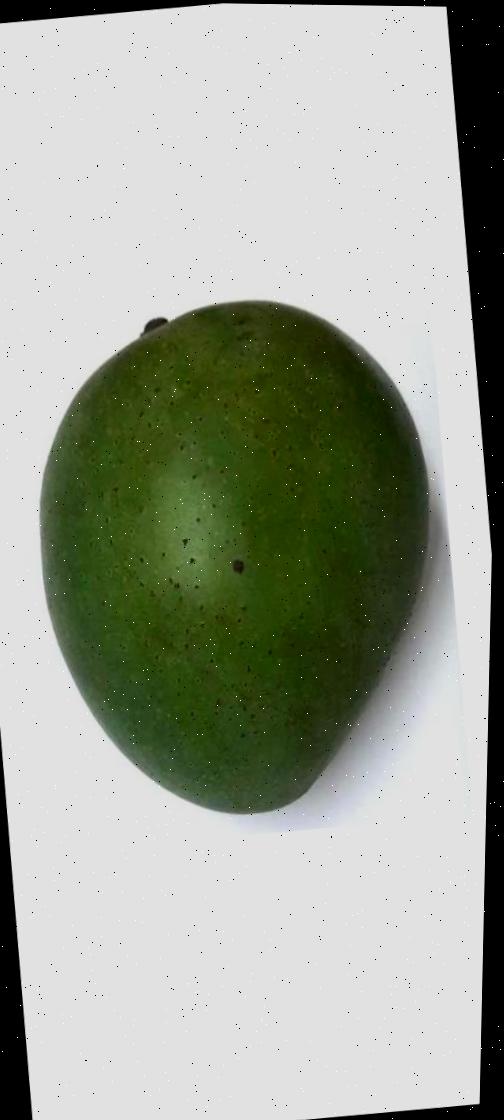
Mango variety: Ashshina Zhinuk